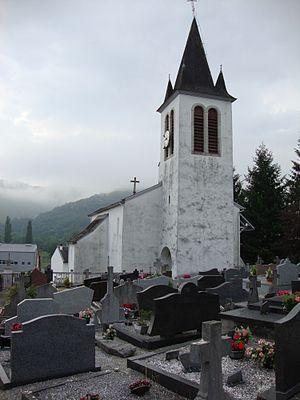
Garindein est une commune française, située dans le département des Pyrénées-Atlantiques en région Nouvelle-Aquitaine.